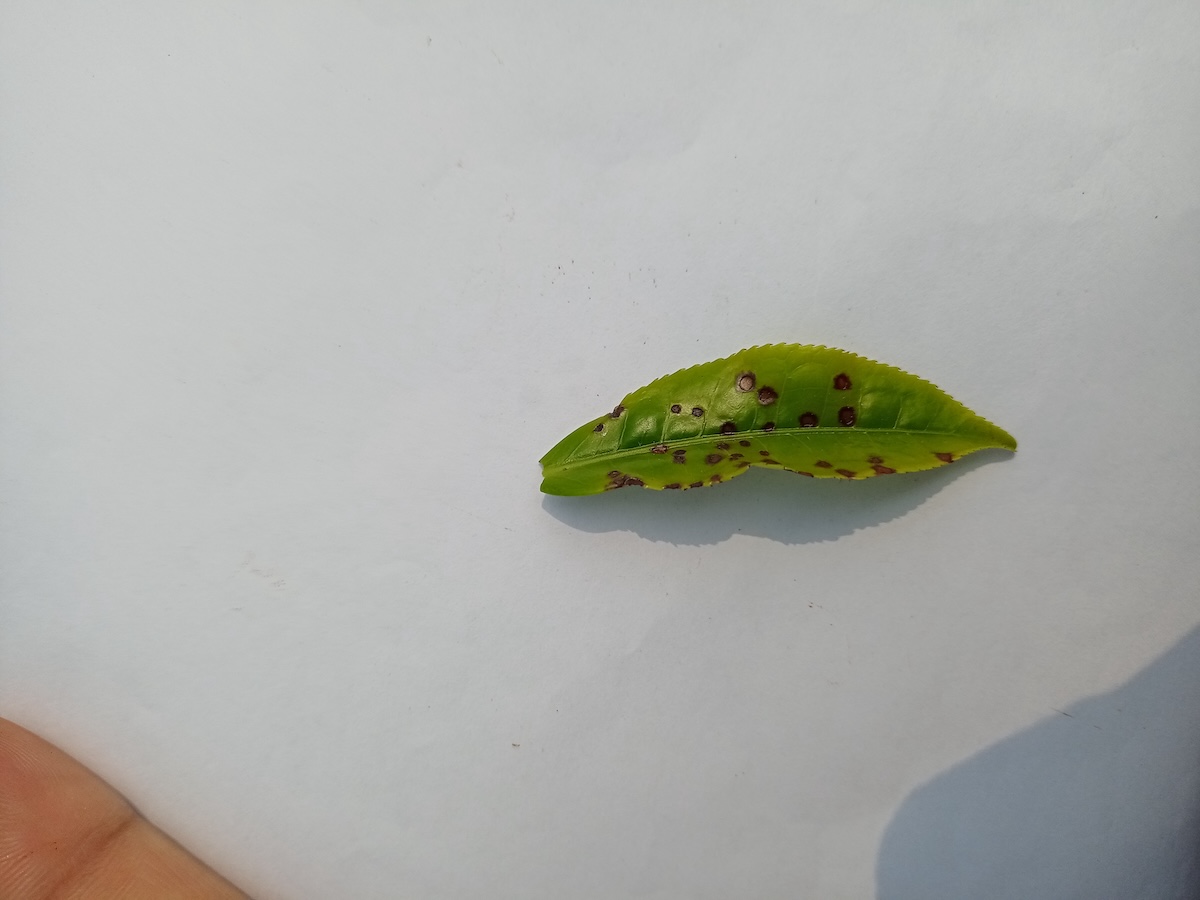
Label: Helopeltis